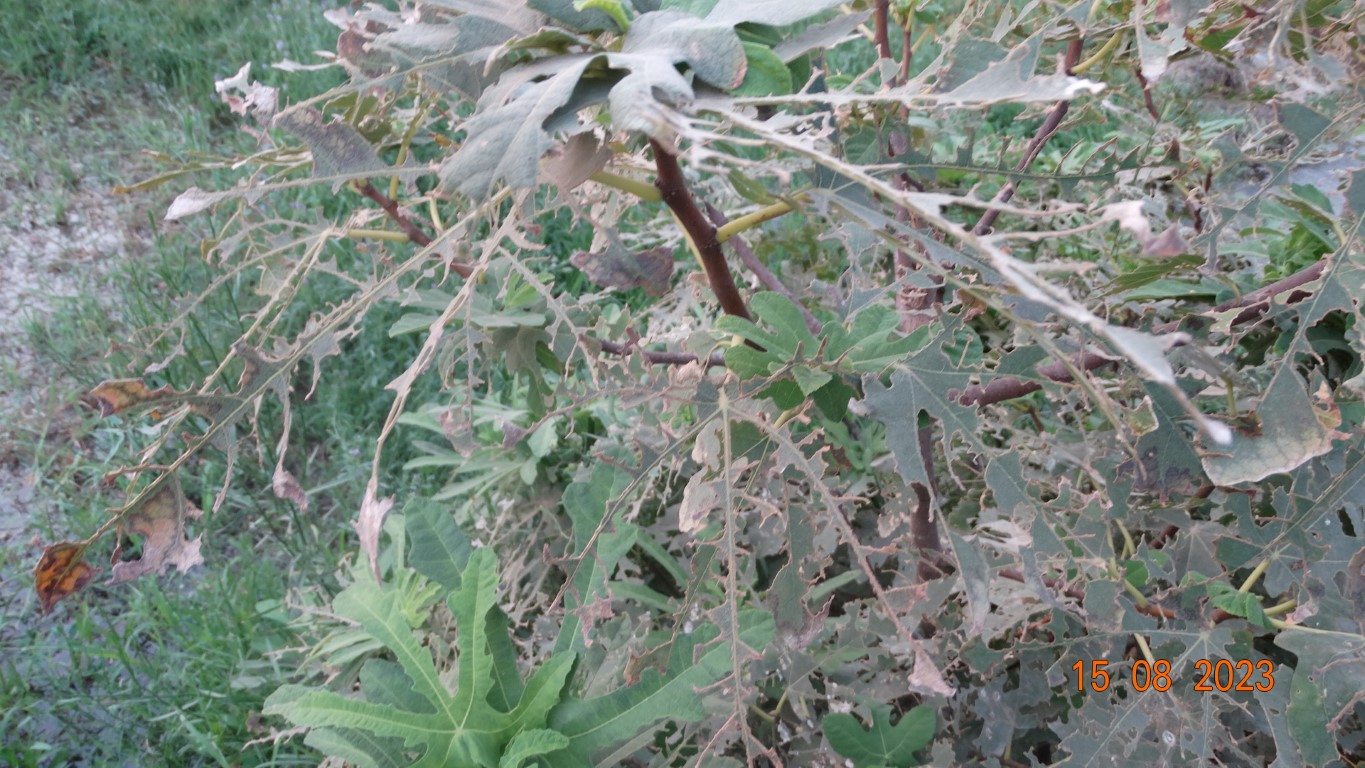
Label: infected